Kingdom of Bavaria

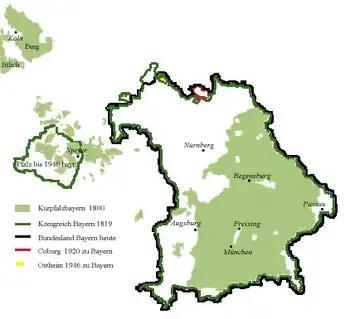
The Electorate (1778) and the Kingdom of Bavaria (1815)

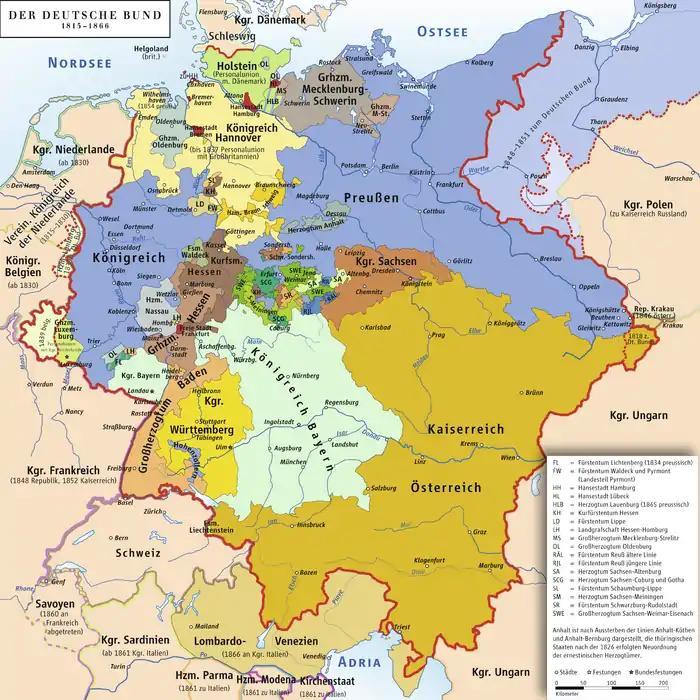
The Kingdom of Bavaria within the German Confederation in 1816, including the Rhenish Palatinate

When Napoleon established the Confederation of the Rhine, and Bavaria became a kingdom in 1806, its land area doubled. Tyrol (1806–1814) and Salzburg (1810–1816) were temporarily united with Bavaria but then returned (Tyrol) or ceded (Salzburg) to Habsburg/Austrian rule. In return the Rhenish Palatinate and Franconia were annexed to Bavaria in 1815.